Pouancé Castle

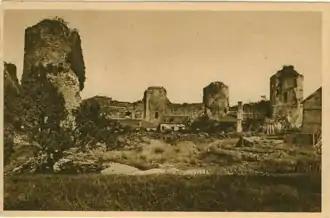
Inside of the fortress, pre-1916. Dwellings and workshops are visible along the ramparts. On the right: the Mill Tower before its collapse in 1915. On the left, the Custodial Tower, which collapsed in 1936.

For a long time, the castle lost its residential function, with only the family of Cossé-Brissac using it on rare occasions. However, François de Cossé died in the castle in 1651 and his body was buried within the grounds. During the 17th and the 18th centuries, some rooms were still inhabitable, since several people were mentioned as residing inside: a gardener in 1620, a lieutenant of bailliage died there in 1671, and an officer dwelled there between 1756 and 1767. A tax office was situated in a lower room of the castle at the beginning of the 17th century. However, many of the officers in charge of the administration of the seigneury were living outside of the walled city of Pouancé, inside their own residences. As early as 1541, the ancient ramparts were partially in disrepair and largely abandoned. During the 18th century, inhabitants of Pouancé were allowed to use the stone for their houses if they owned them.